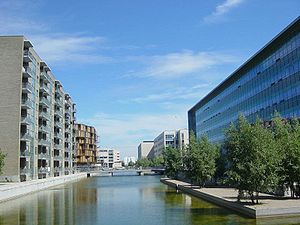
Arkitektur i København / 1900-tallet
Ørestad er en gennemplanlagt bydel
København er berømt for at have balance mellem ny og gammel arkitektur og en homogen bygningsmasse i 5-6 etagers højde, og i 2008 vedtog Borgerrepræsentationen at Indre By skal friholdes for højhuse. Således fremstår store dele af Indre By ganske velbevaret på trods af historiske bybrande og bombardementer, selv om mange af de berømte tårne og spir er af nyere dato. Brandene betyder dog, at middelalderens bygningsmasse stort set er forsvundet, og det er derfor den eneste epoke, som er dårligt repræsenteret i byens fremtoning. Modsat fx Stockholm er København præget af punktvise fornyelser af bygningsmassen frem for voldsomme rydninger af større kvarterer. Samtidig har økonomien ofte lagt bånd på de mest ambitiøse projekter, hvorfor knopskydningsløsninger som ved Statens Museum for Kunst og Den Sorte Diamant er udbredt. Store dele af Indre By, Christianshavn og Frederiksstaden er underlagt bygningsfredning.